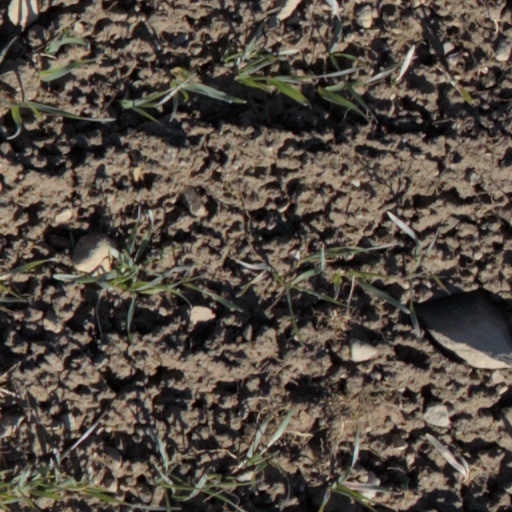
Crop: wheat